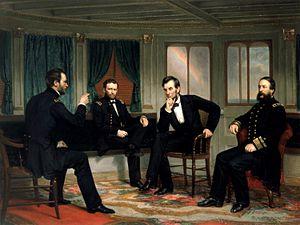
La présidence d'Abraham Lincoln débuta le 4 mars 1861, date de l'investiture d'Abraham Lincoln en tant que 16ᵉ président des États-Unis, et prit fin avec l'assassinat de Lincoln le 15 avril 1865, soit 42 jours après le début de son second mandat. Lincoln fut le premier membre du Parti républicain à être élu à la présidence. Il fut remplacé après sa mort par le vice-président Andrew Johnson. Son mandat fut principalement marqué par la guerre de Sécession opposant les États du Nord aux États du Sud.
Ulysses S. Grant, né Hiram Ulysses Grant le 27 avril 1822 à Point Pleasant et mort le 23 juillet 1885 à Wilton, est un homme d'État américain, 18ᵉ président des États-Unis. Après une brillante carrière militaire au cours de laquelle il commanda les armées nordistes durant la guerre de Sécession, il fut élu président en 1868. Sa présidence fut marquée par ses tentatives visant à intégrer davantage les anciens États confédérés dans l'Union, à éliminer les vestiges du nationalisme sudiste et à protéger les droits des Afro-Américains. La fin de son mandat fut néanmoins ternie par les dissensions du Parti républicain, la panique bancaire de 1873 et la corruption de son administration.
Le River Queen était un bateau à roues à aubes opérant comme ferry desservant les îles de Martha's Vineyard et Nantucket à la fin des années 1800. Construit en 1864, il a servi jusqu'en 1911.